Cult image

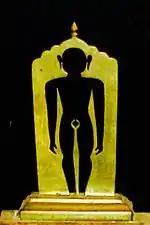
Image of "Siddha" (Liberated soul) worshiped by the Jains

The garbhagriha or inner shrine of a Hindu temple contains an image of the deity. This may take the form of an elaborate statue, but a symbolic lingam is also very common, and sometimes a yoni or other symbolic form. Normally only the priests are allowed to enter the chamber, but Hindu temple architecture typically allows the image to be seen by worshippers in the mandapa connected to it (entry to this, and the whole temple, may also be restricted in various ways).